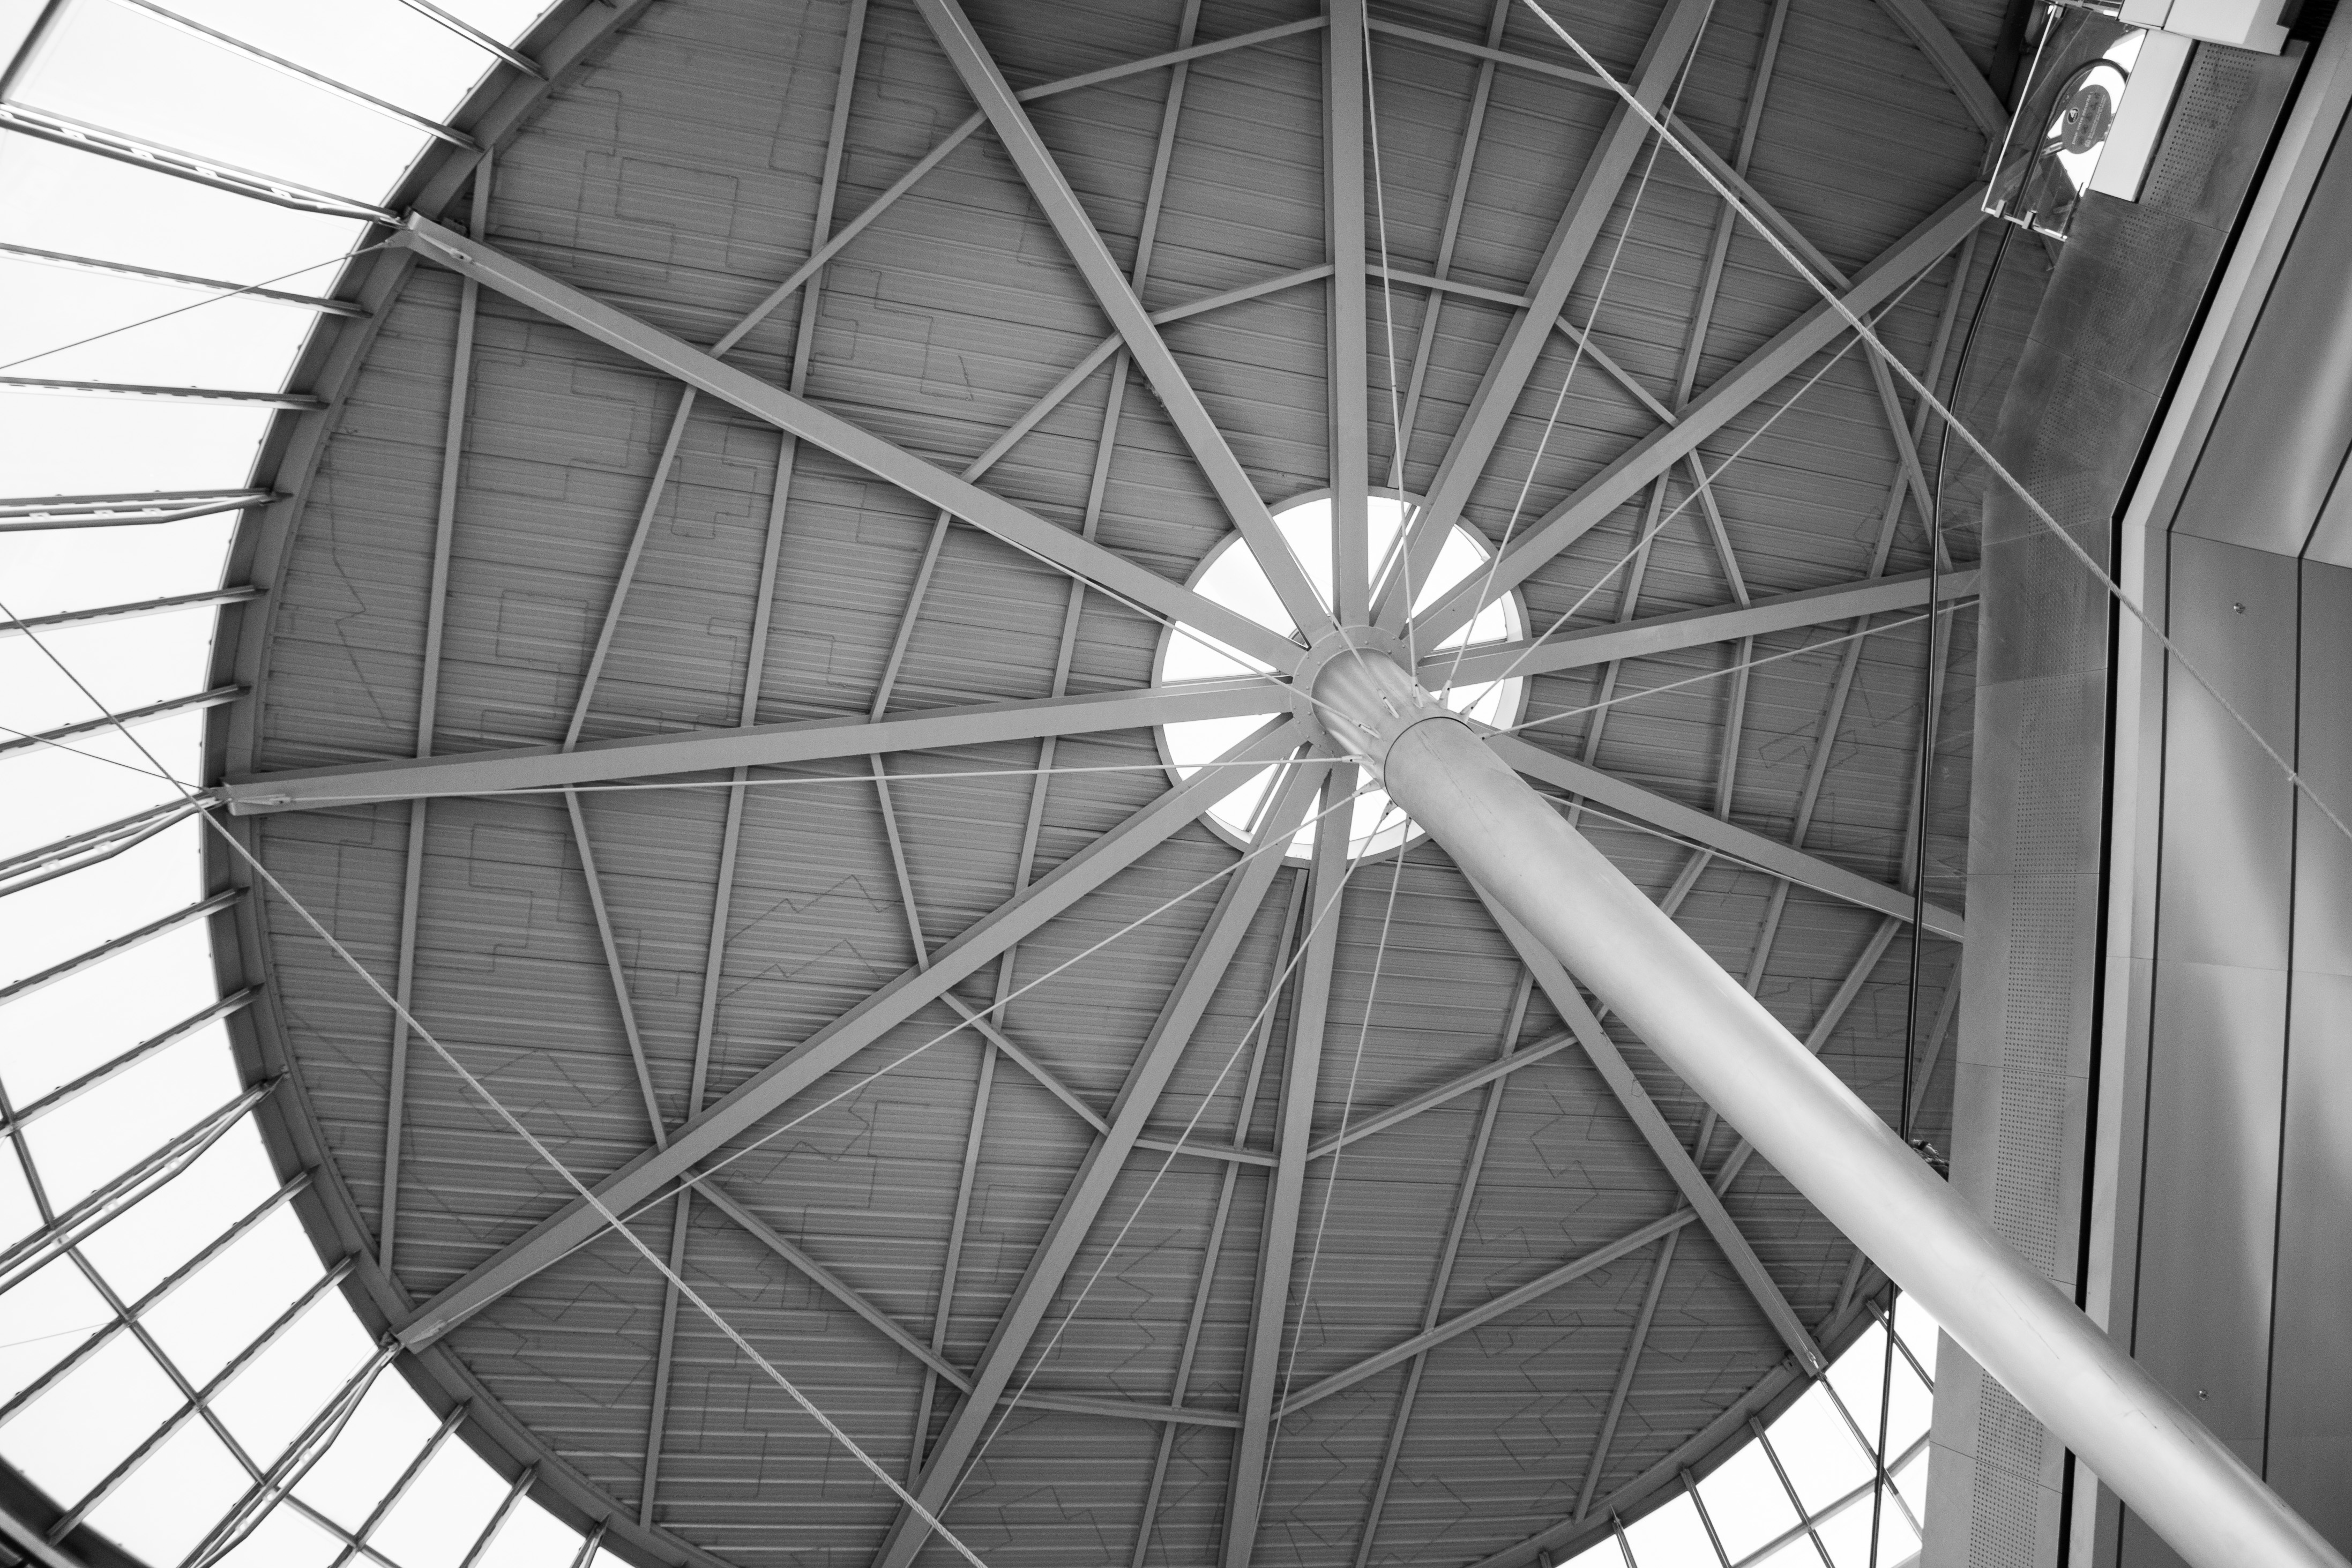
black and white, architecture, wheel, glass, paris, france, line, spoke, metal, black, monochrome, modern, tire, circle, inside, design, symmetry, rim, dome, shape, bicycle wheel, monochrome photography, automotive tire, aircraft engine